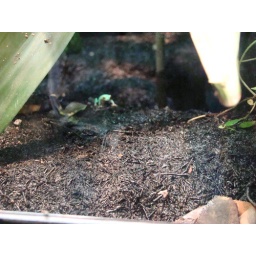
A little green frog in the reptile house